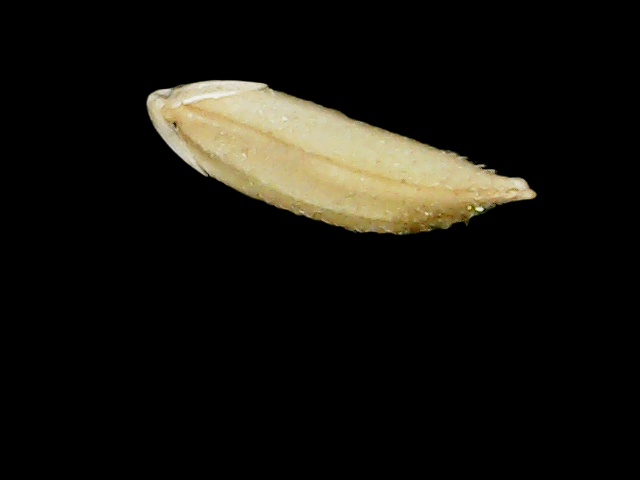
Rice variety: Binadhan12